Josh Rosen

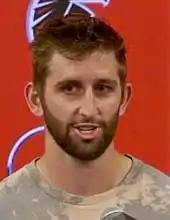
Rosen with the Atlanta Falcons in 2021

Following a season-ending injury to second-string quarterback A. J. McCarron, Rosen signed with the Atlanta Falcons on August 24, 2021. He was named the second-string option for the season opener behind incumbent starter Matt Ryan and ahead of undrafted rookie Feleipe Franks.